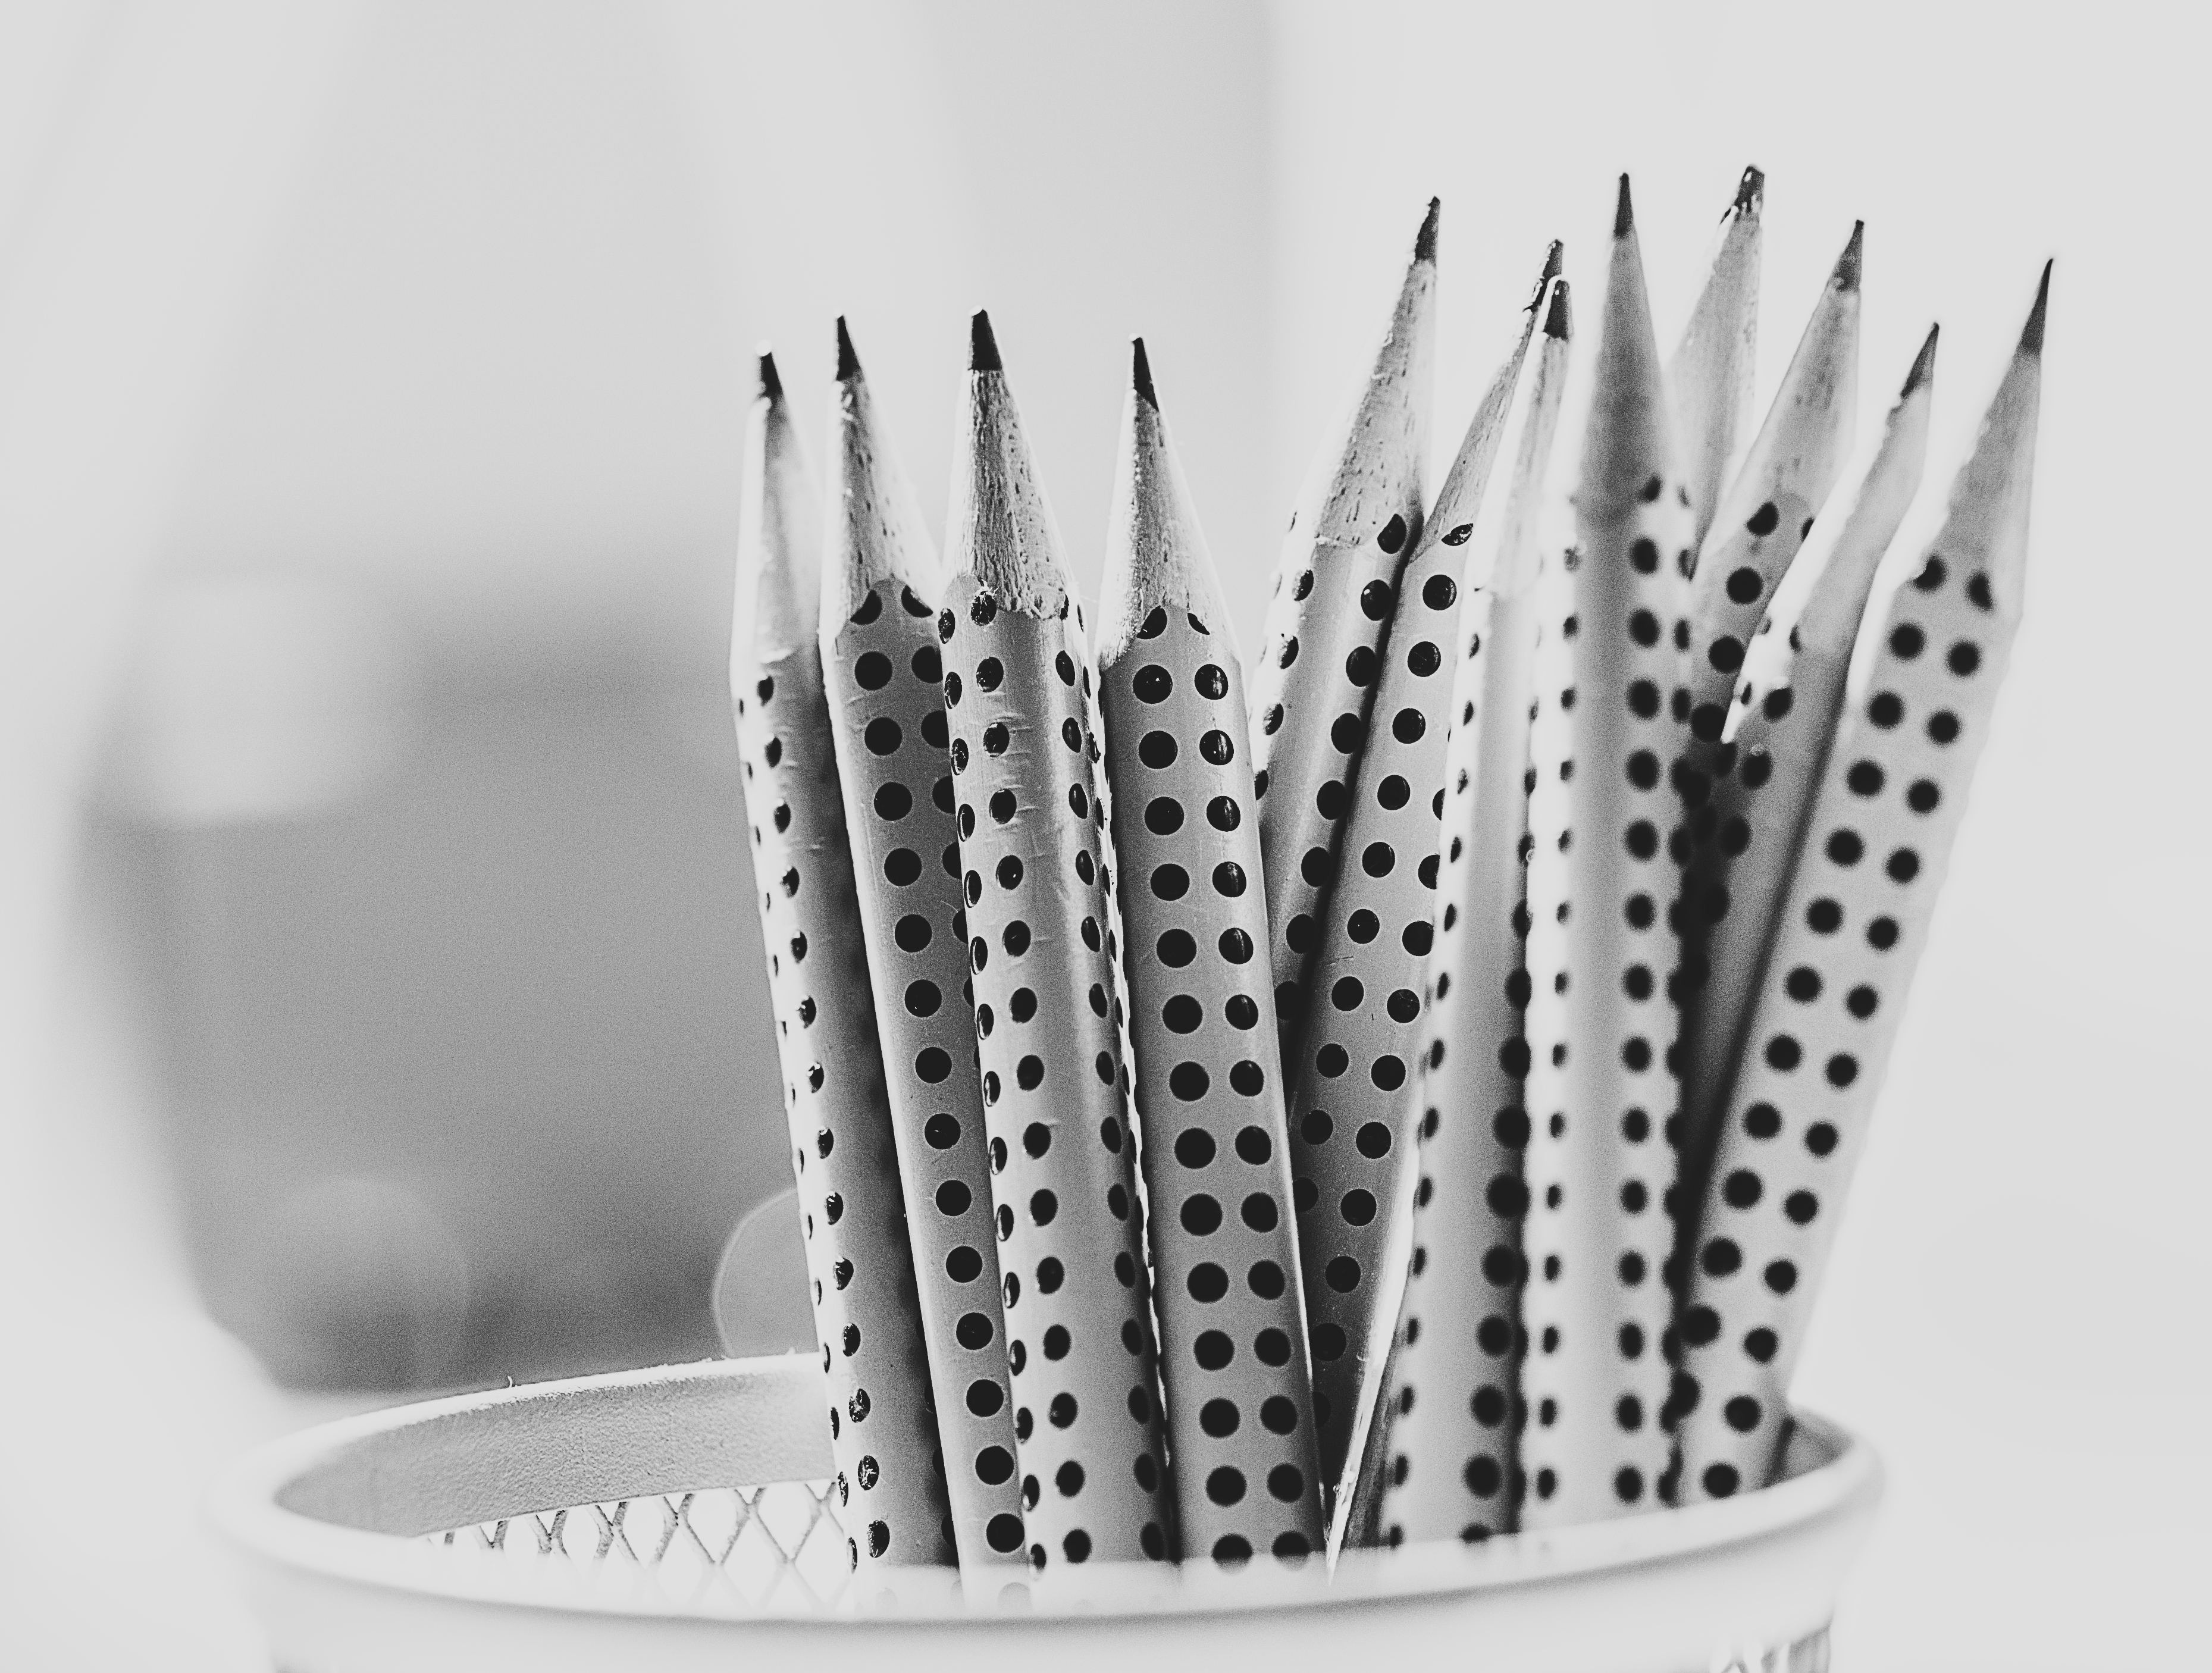
hand, black and white, white, macro, monochrome, product, silver, pencils, monochrome photography, hair accessory